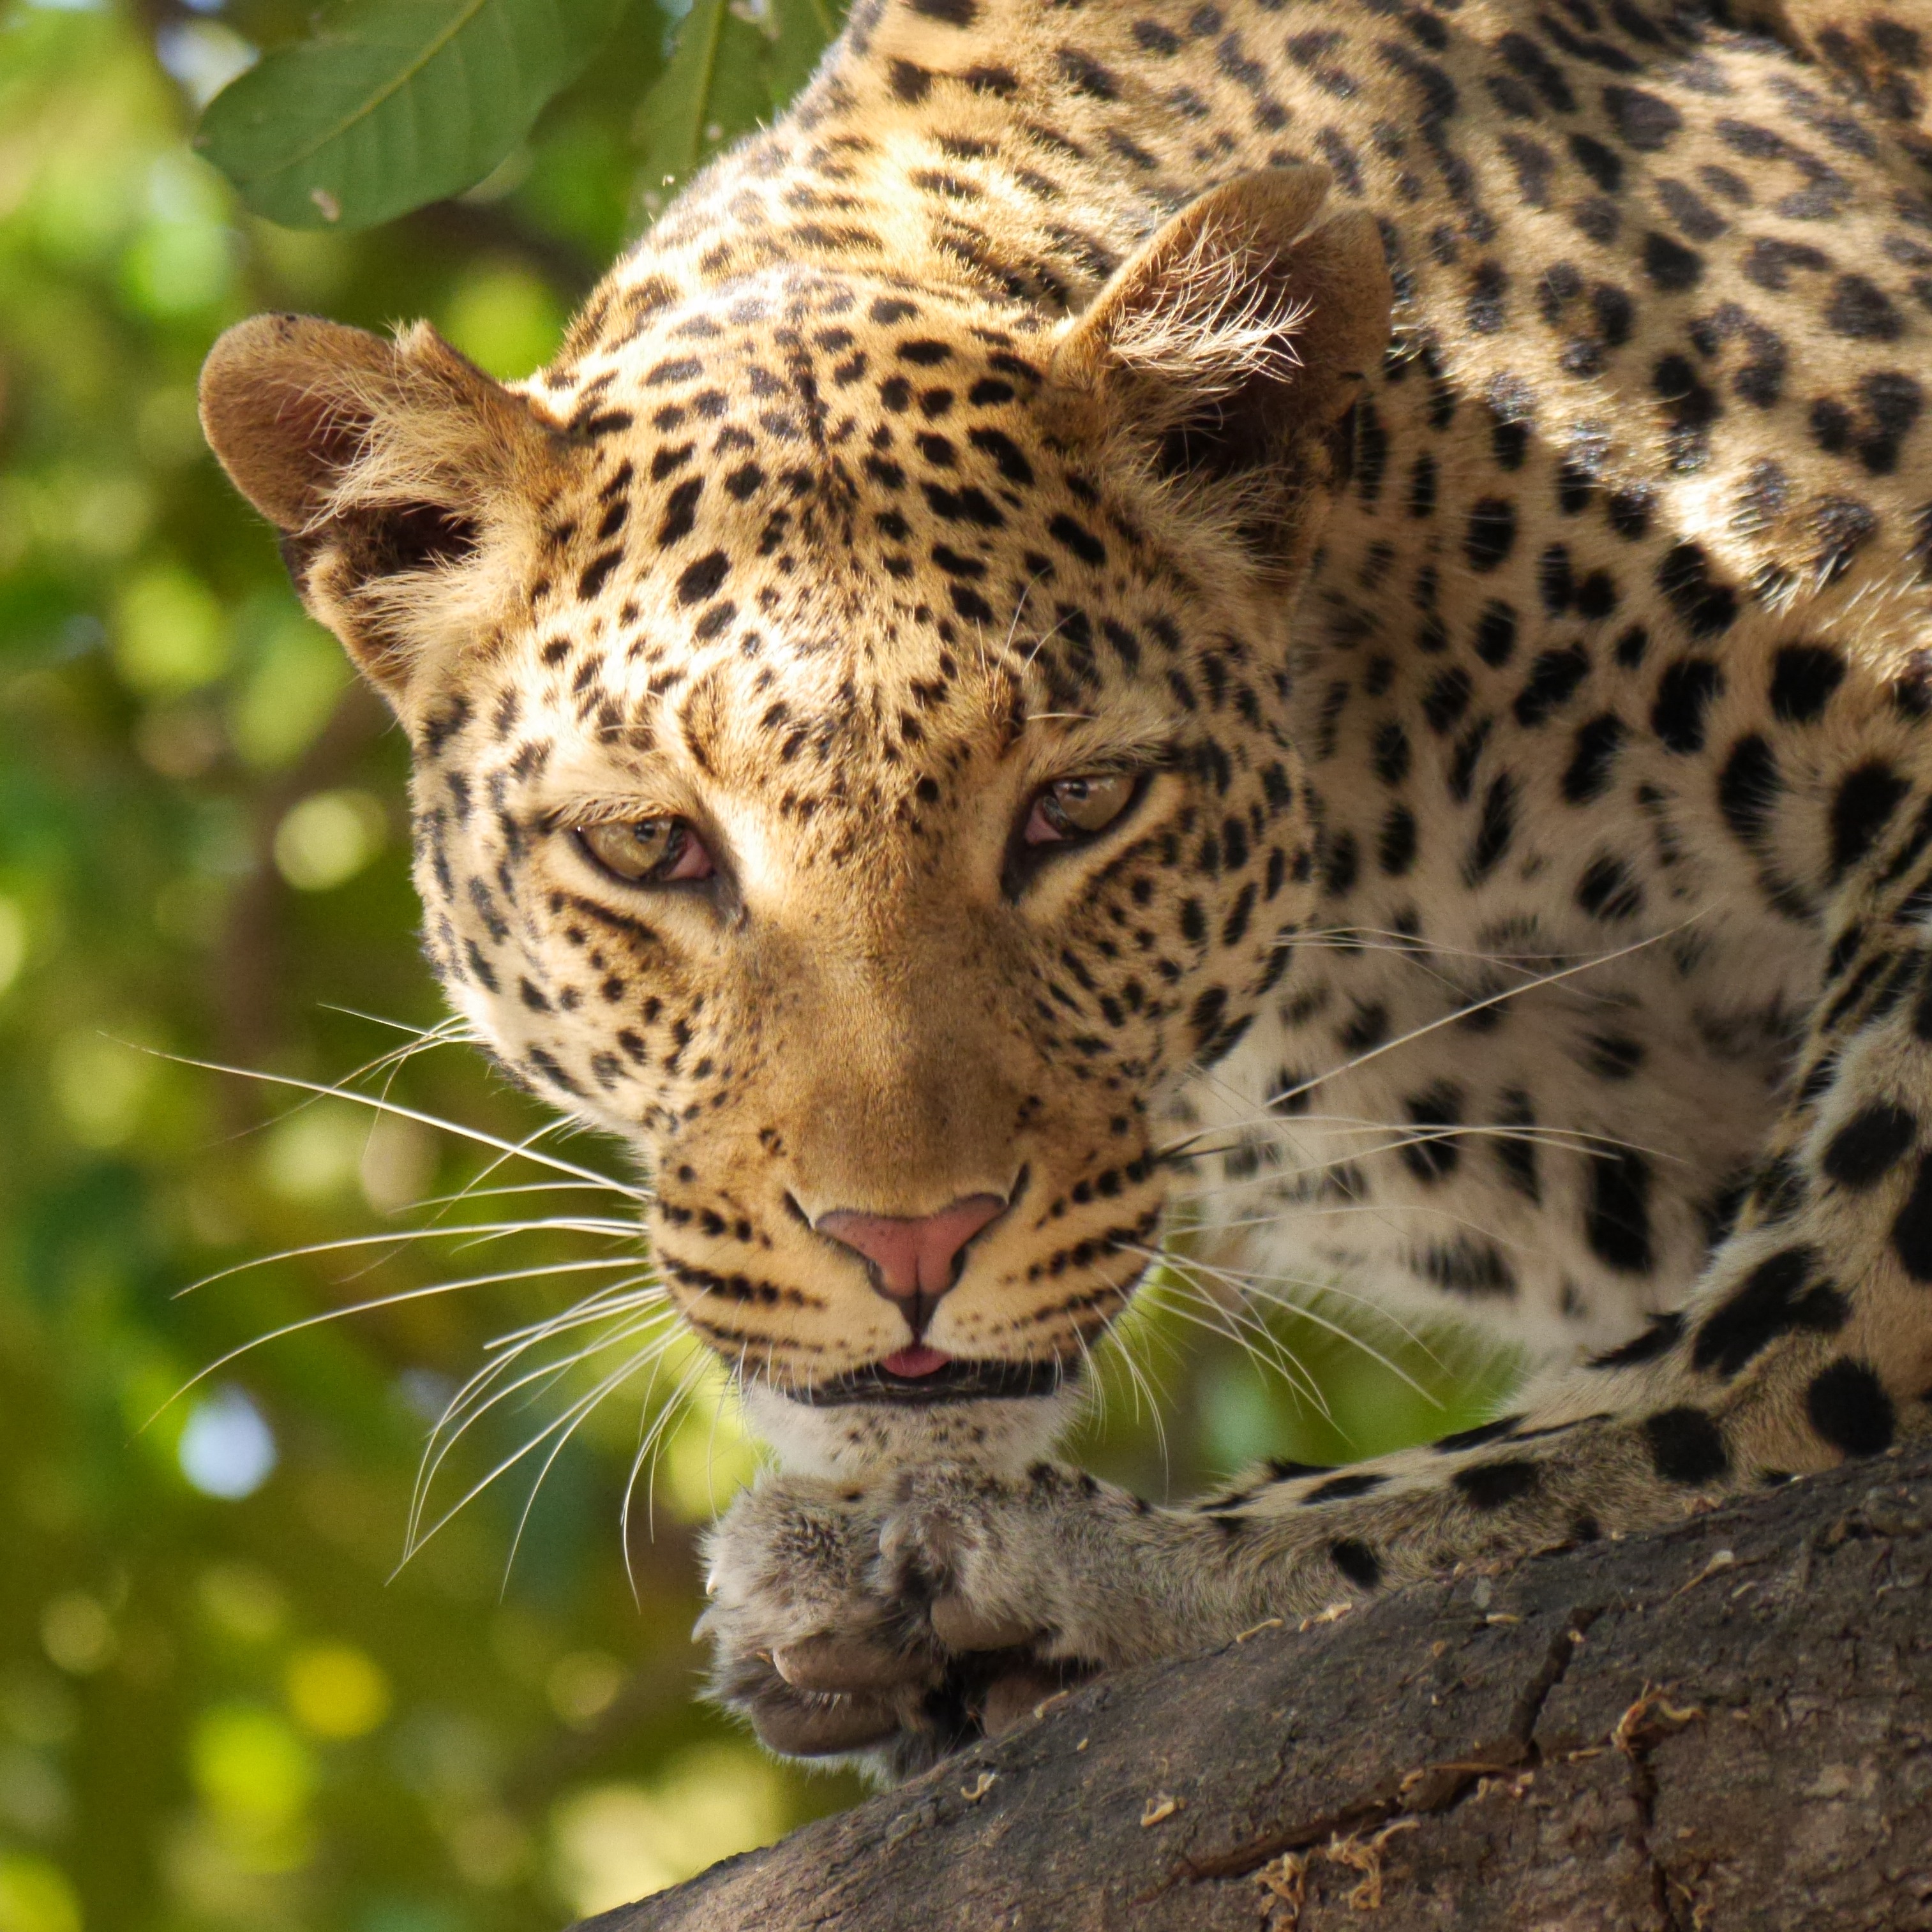
wildlife, africa, mammal, fauna, leopard, whiskers, vertebrate, jaguar, botswana, safari, big cats, cat like mammal, wildier